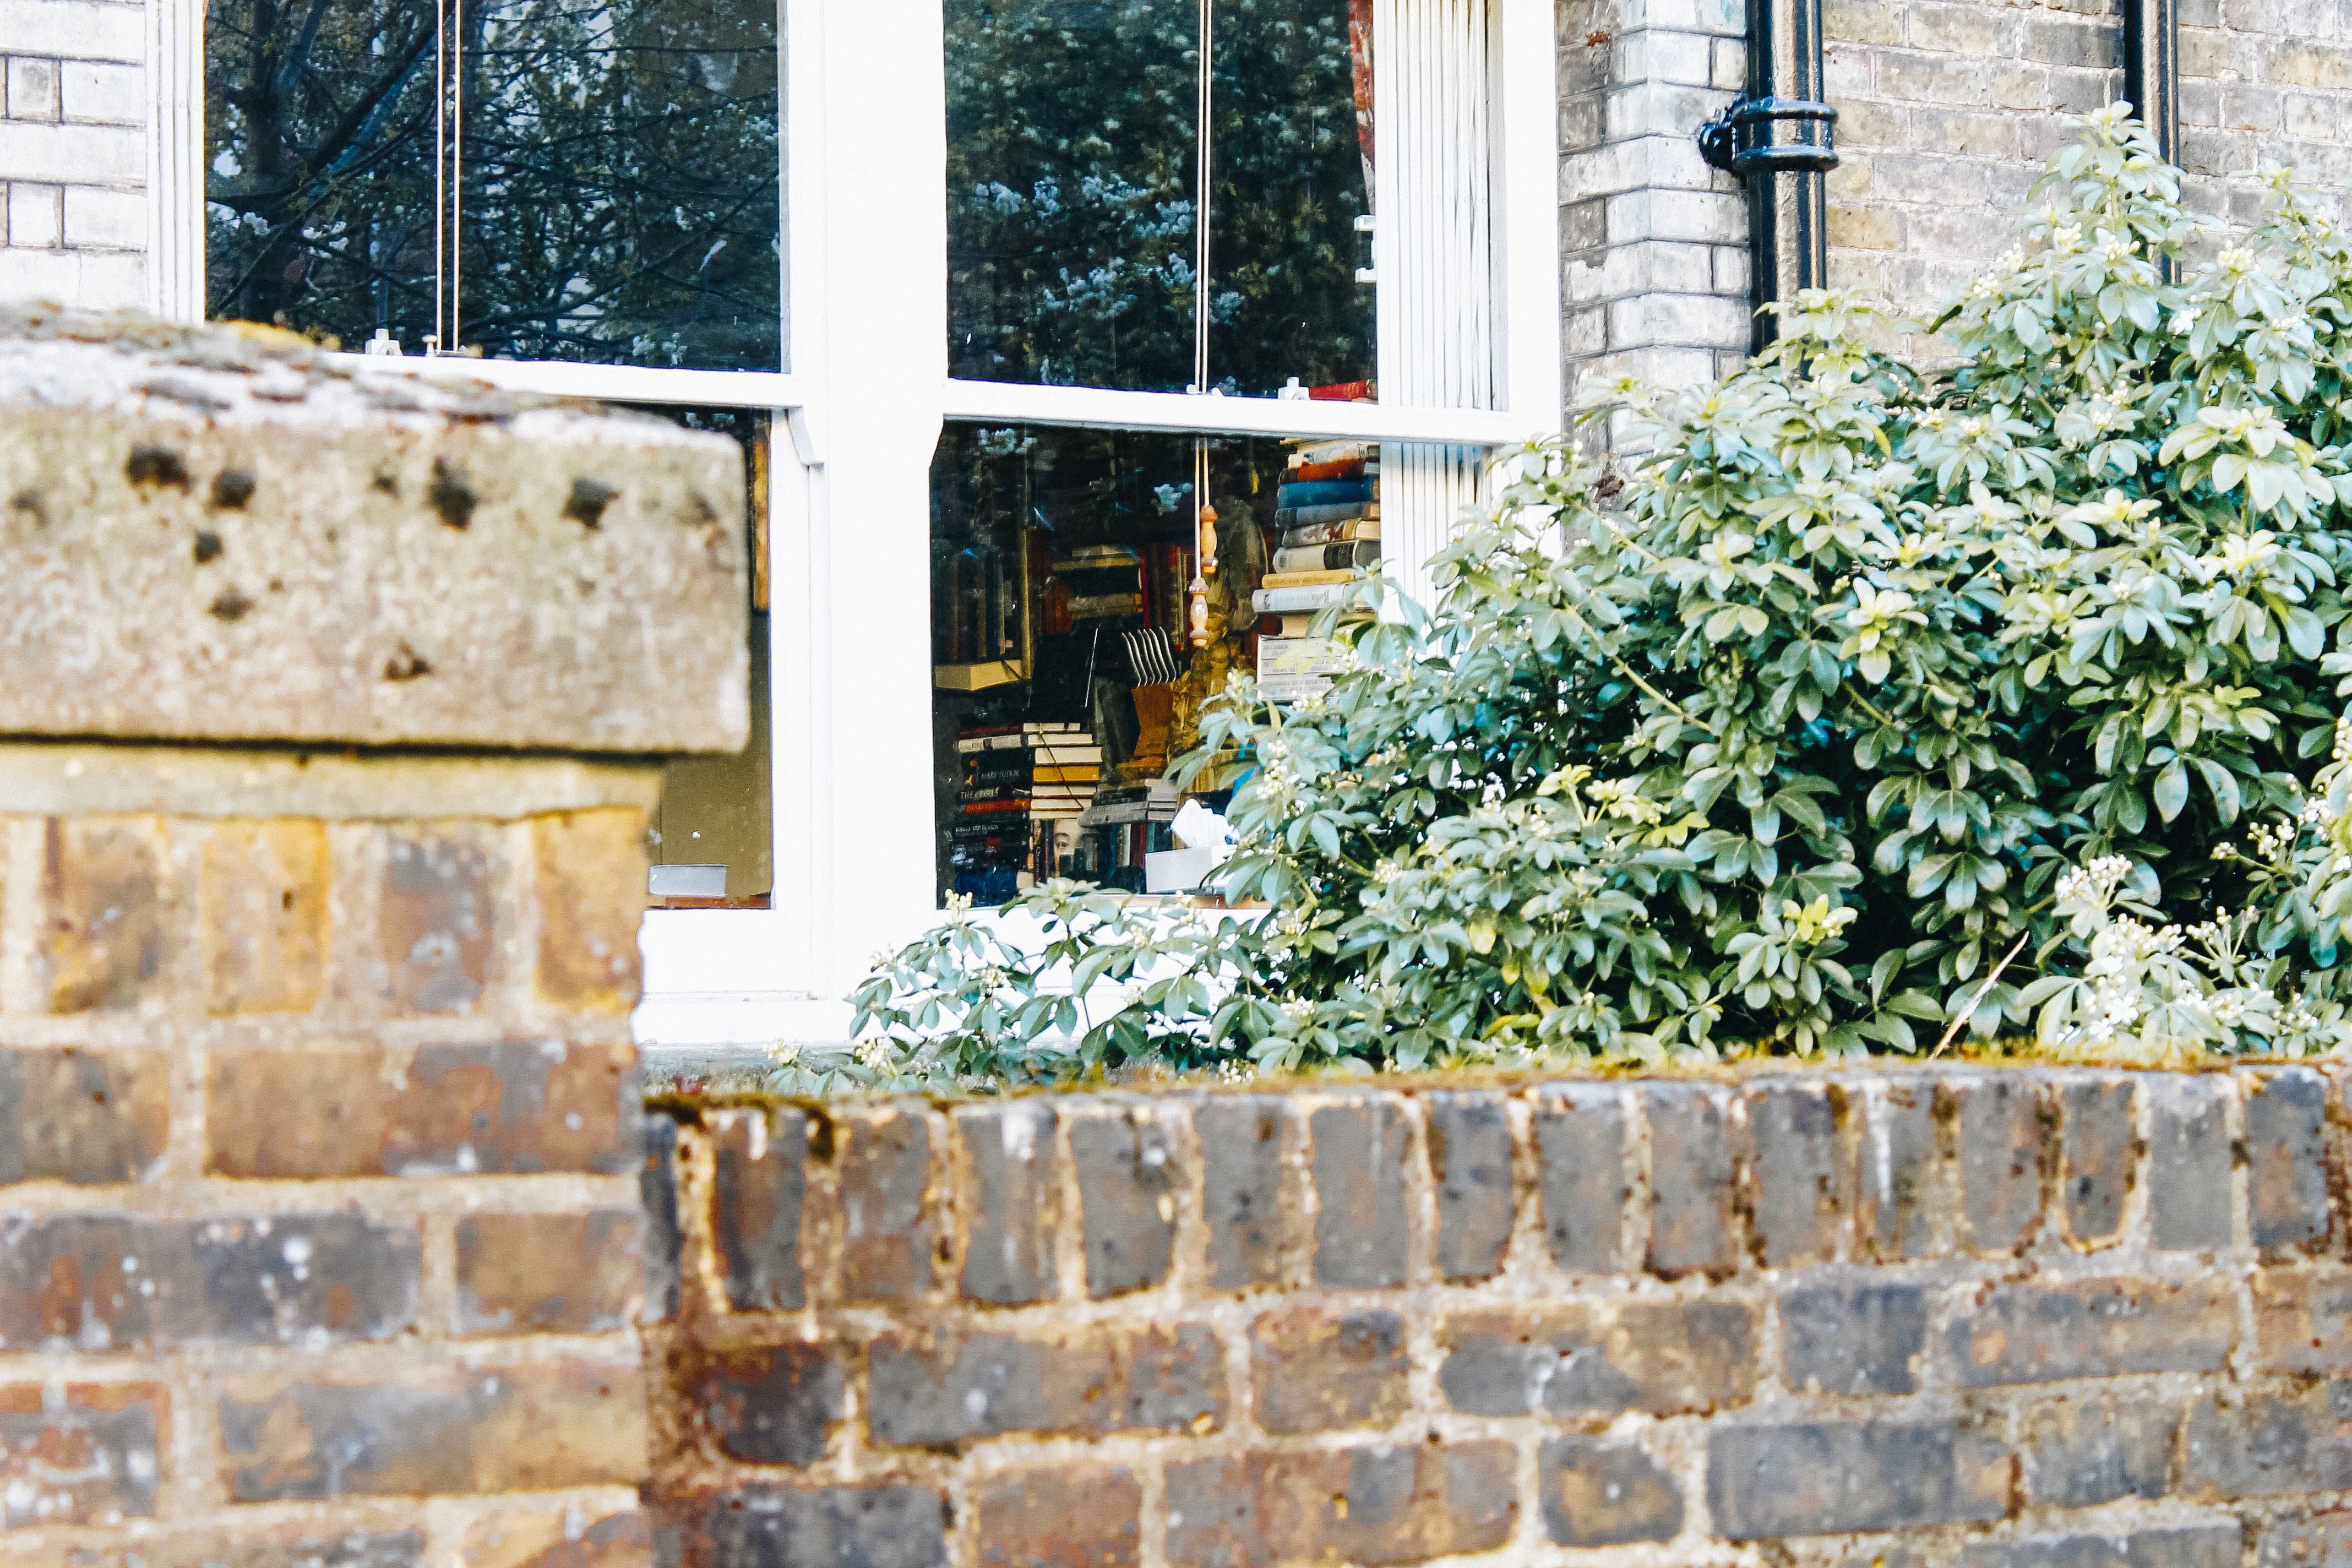
flower, window, home, wall, walkway, cottage, backyard, stone wall, garden, brick, yard, outdoor structure